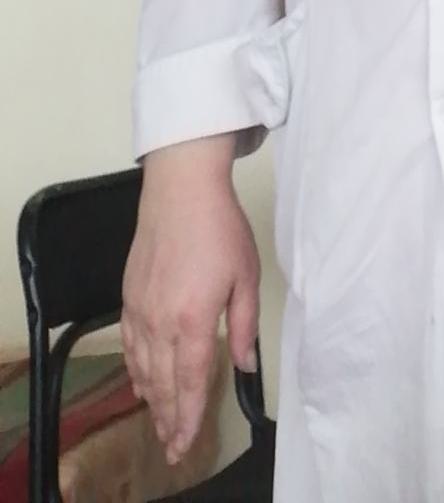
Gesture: no_gesture